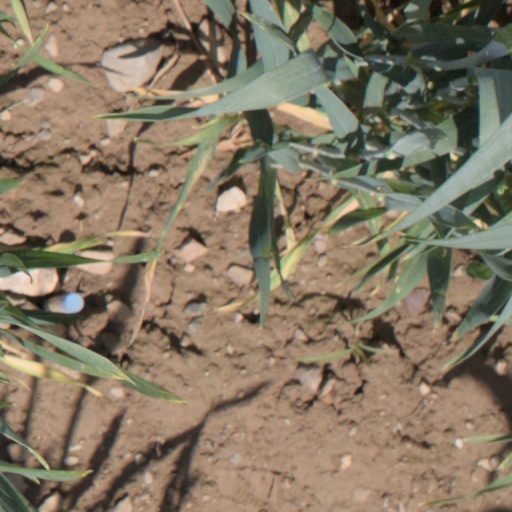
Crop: wheat